Comparative genomics

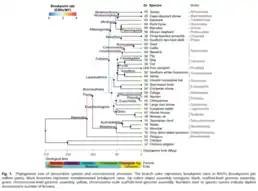
Phylogenetic tree of descendant species and reconstructed ancestors. The branch color represents breakpoint rates in RACFs (breakpoints per million years). Black branches represent nondetermined breakpoint rates. Tip colors depict assembly contiguity: black, scaffold-level genome assembly; green, chromosome-level genome assembly; yellow, chromosome-scale scaffold-level genome assembly. Numbers next to species names indicate diploid chromosome number (if known).

Comparative genomics starts with basic comparisons of genome size and gene density. For instance, genome size is important for coding capacity and possibly for regulatory reasons. High gene density facilitates genome annotation, analysis of environmental selection. By contrast, low gene density hampers the mapping of genetic disease as in the human genome.